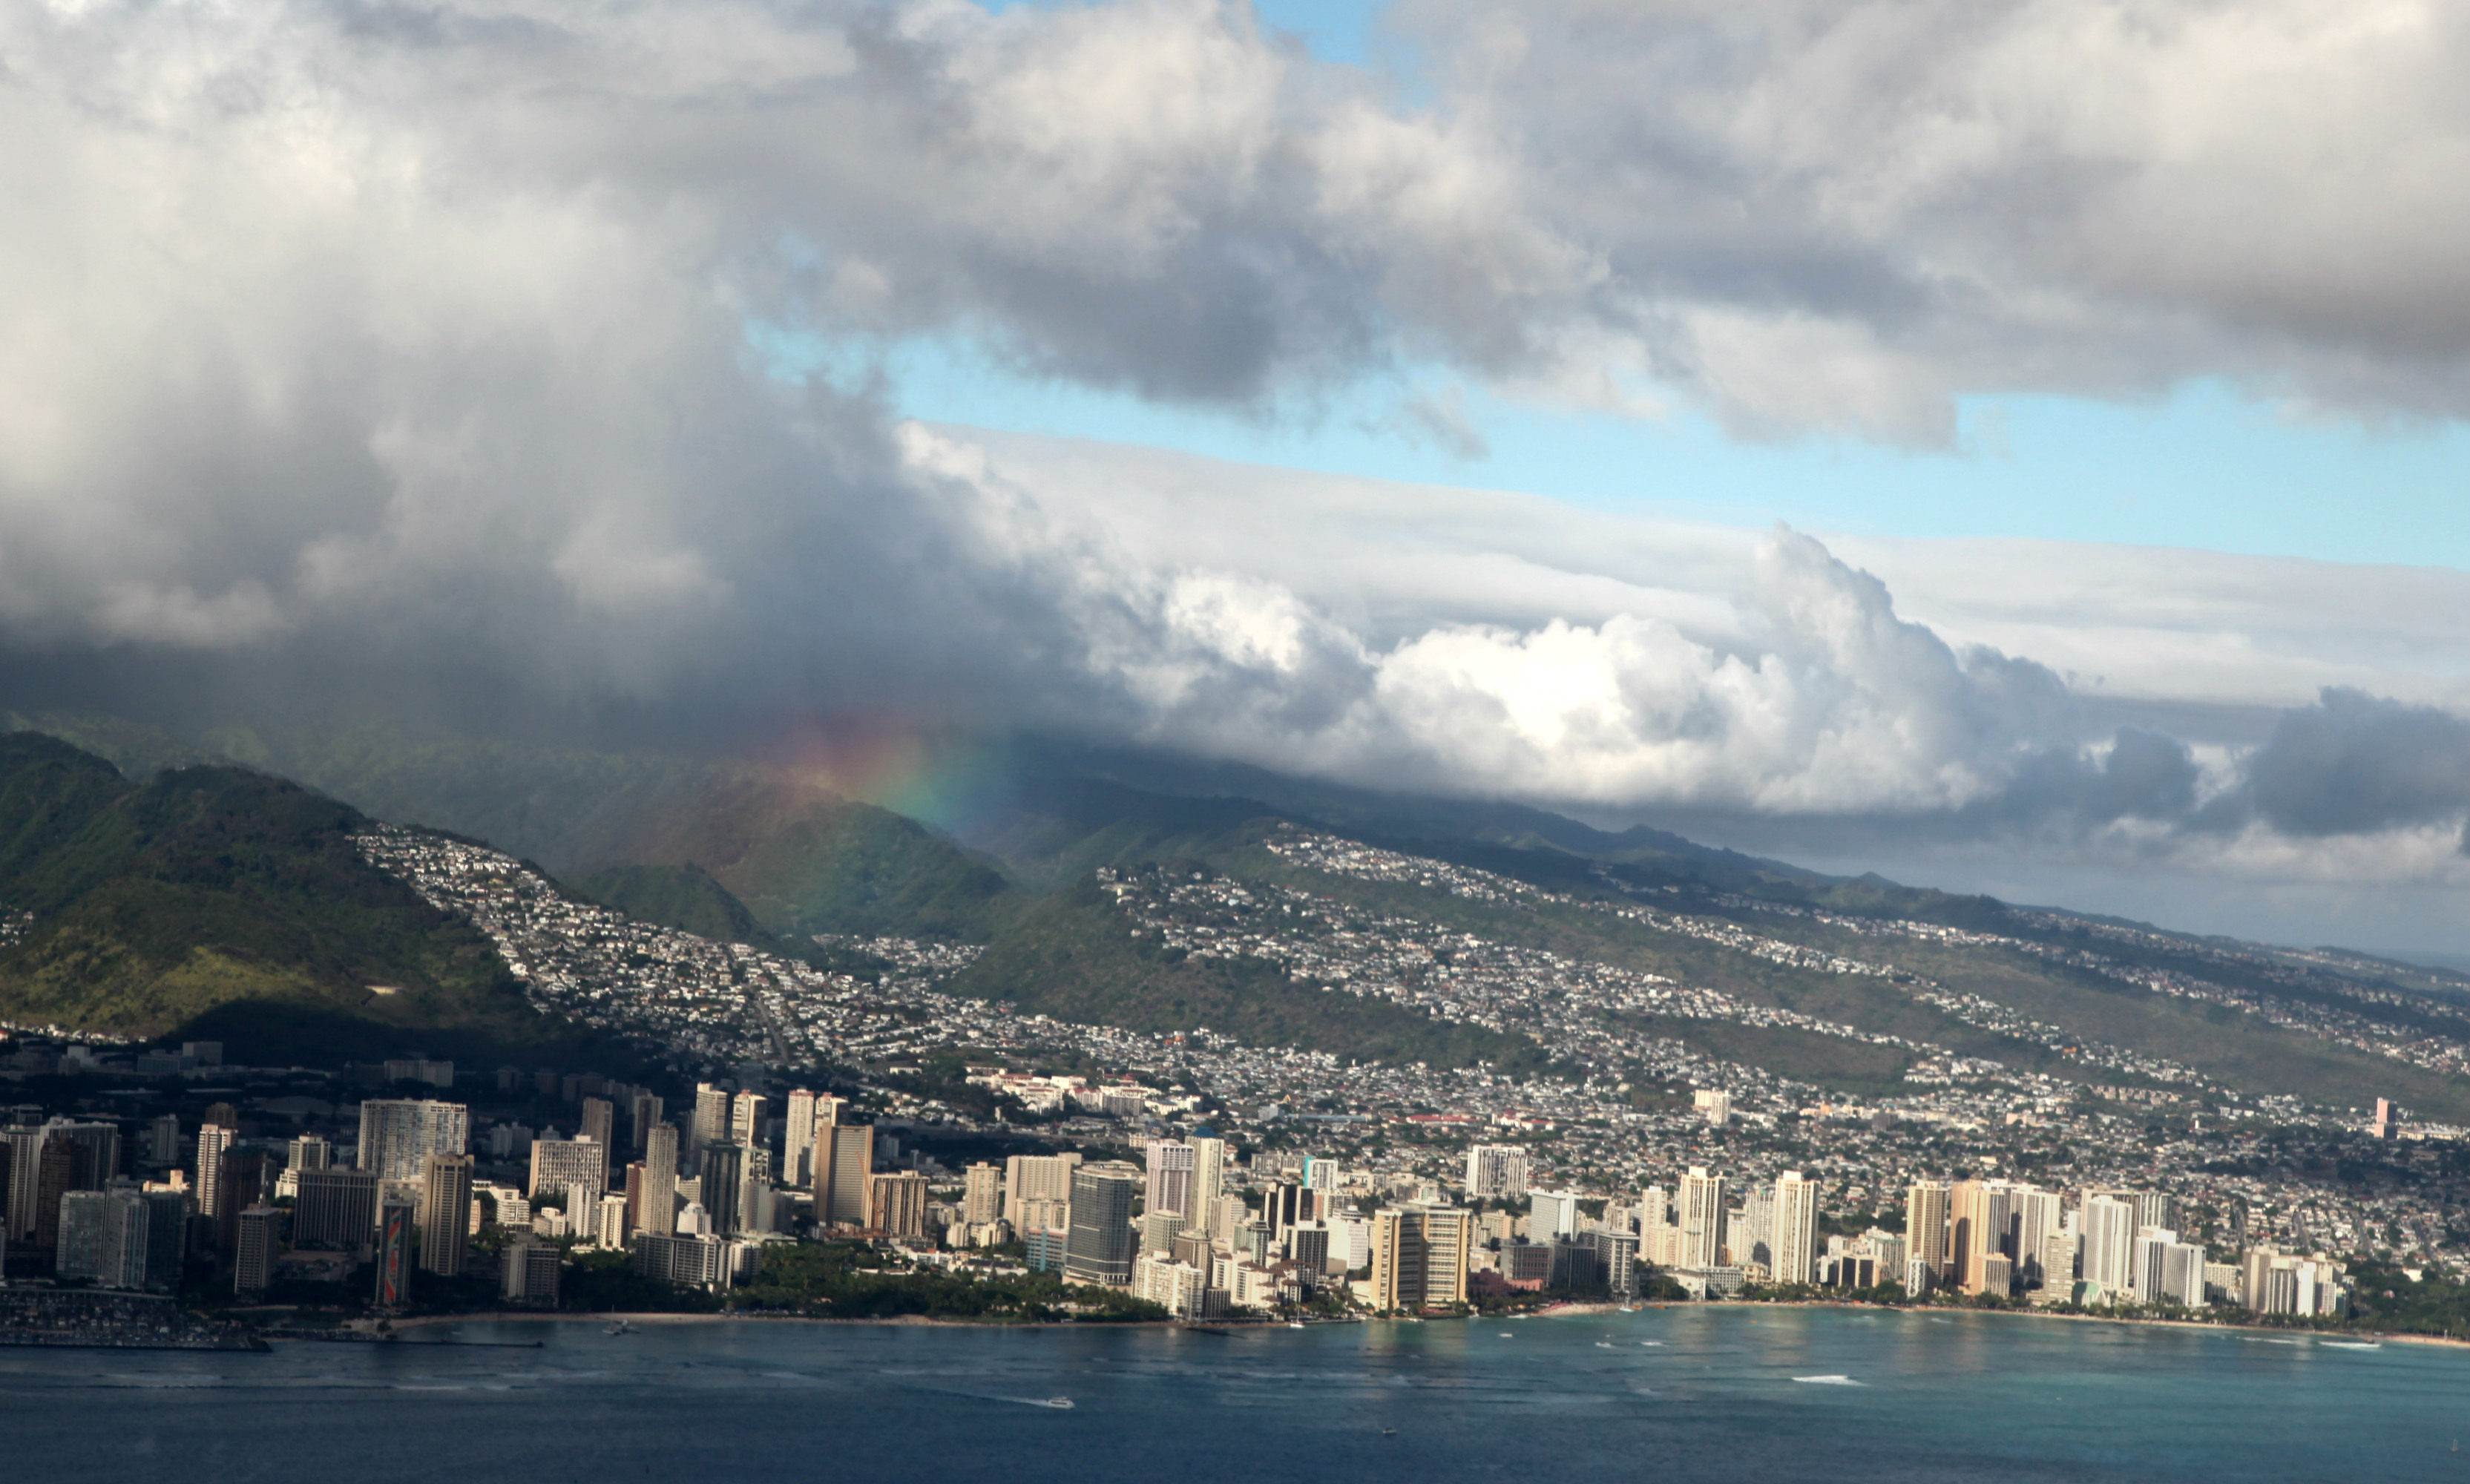
sea, coast, mountain, cloud, skyline, morning, rain, wave, mountain range, weather, bay, hawaii, clouds, rainbow, pacific, honolulu, airplanewindow, landform, aerial photography, geographical feature, atmospheric phenomenon, atmosphere of earth